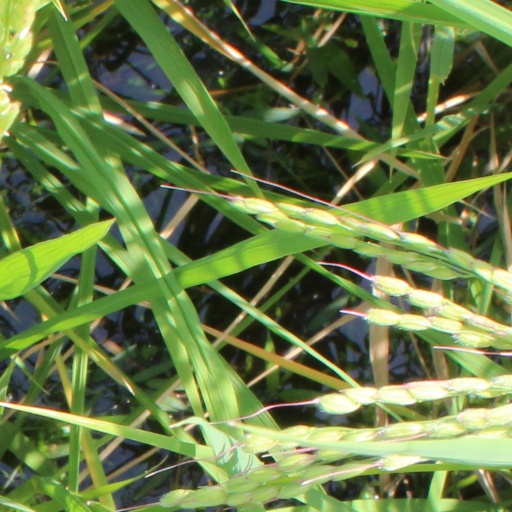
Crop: rice